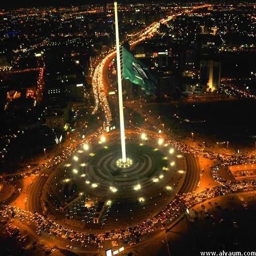
the tallest flag in the world .